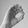
ASL letter: O